Milk Street, London

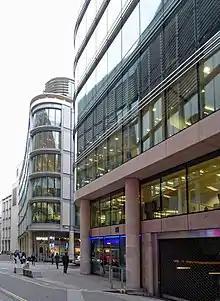
Milk Street south end with the former site of the City of London School on the right before the entrance to Russia Row

Milk Street in the City of London, England, was the site of London's medieval milk market. It was the location of the parish church of St Mary Magdalen which was destroyed in the Great Fire of London in 1666 and then of Honey Lane Market and the City of London School. The street was seriously damaged by German bombing during the Second World War and has since been completely rebuilt. Nothing remains of its former buildings.